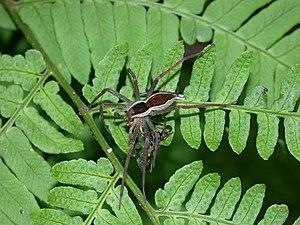
Dolomedes silvicola est une espèce d'araignées aranéomorphes de la famille des Pisauridae.